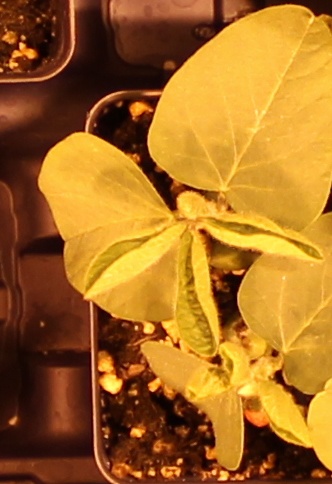
Label: Soybean